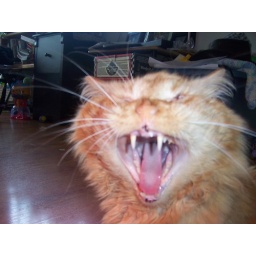
while standing over the chicken box....